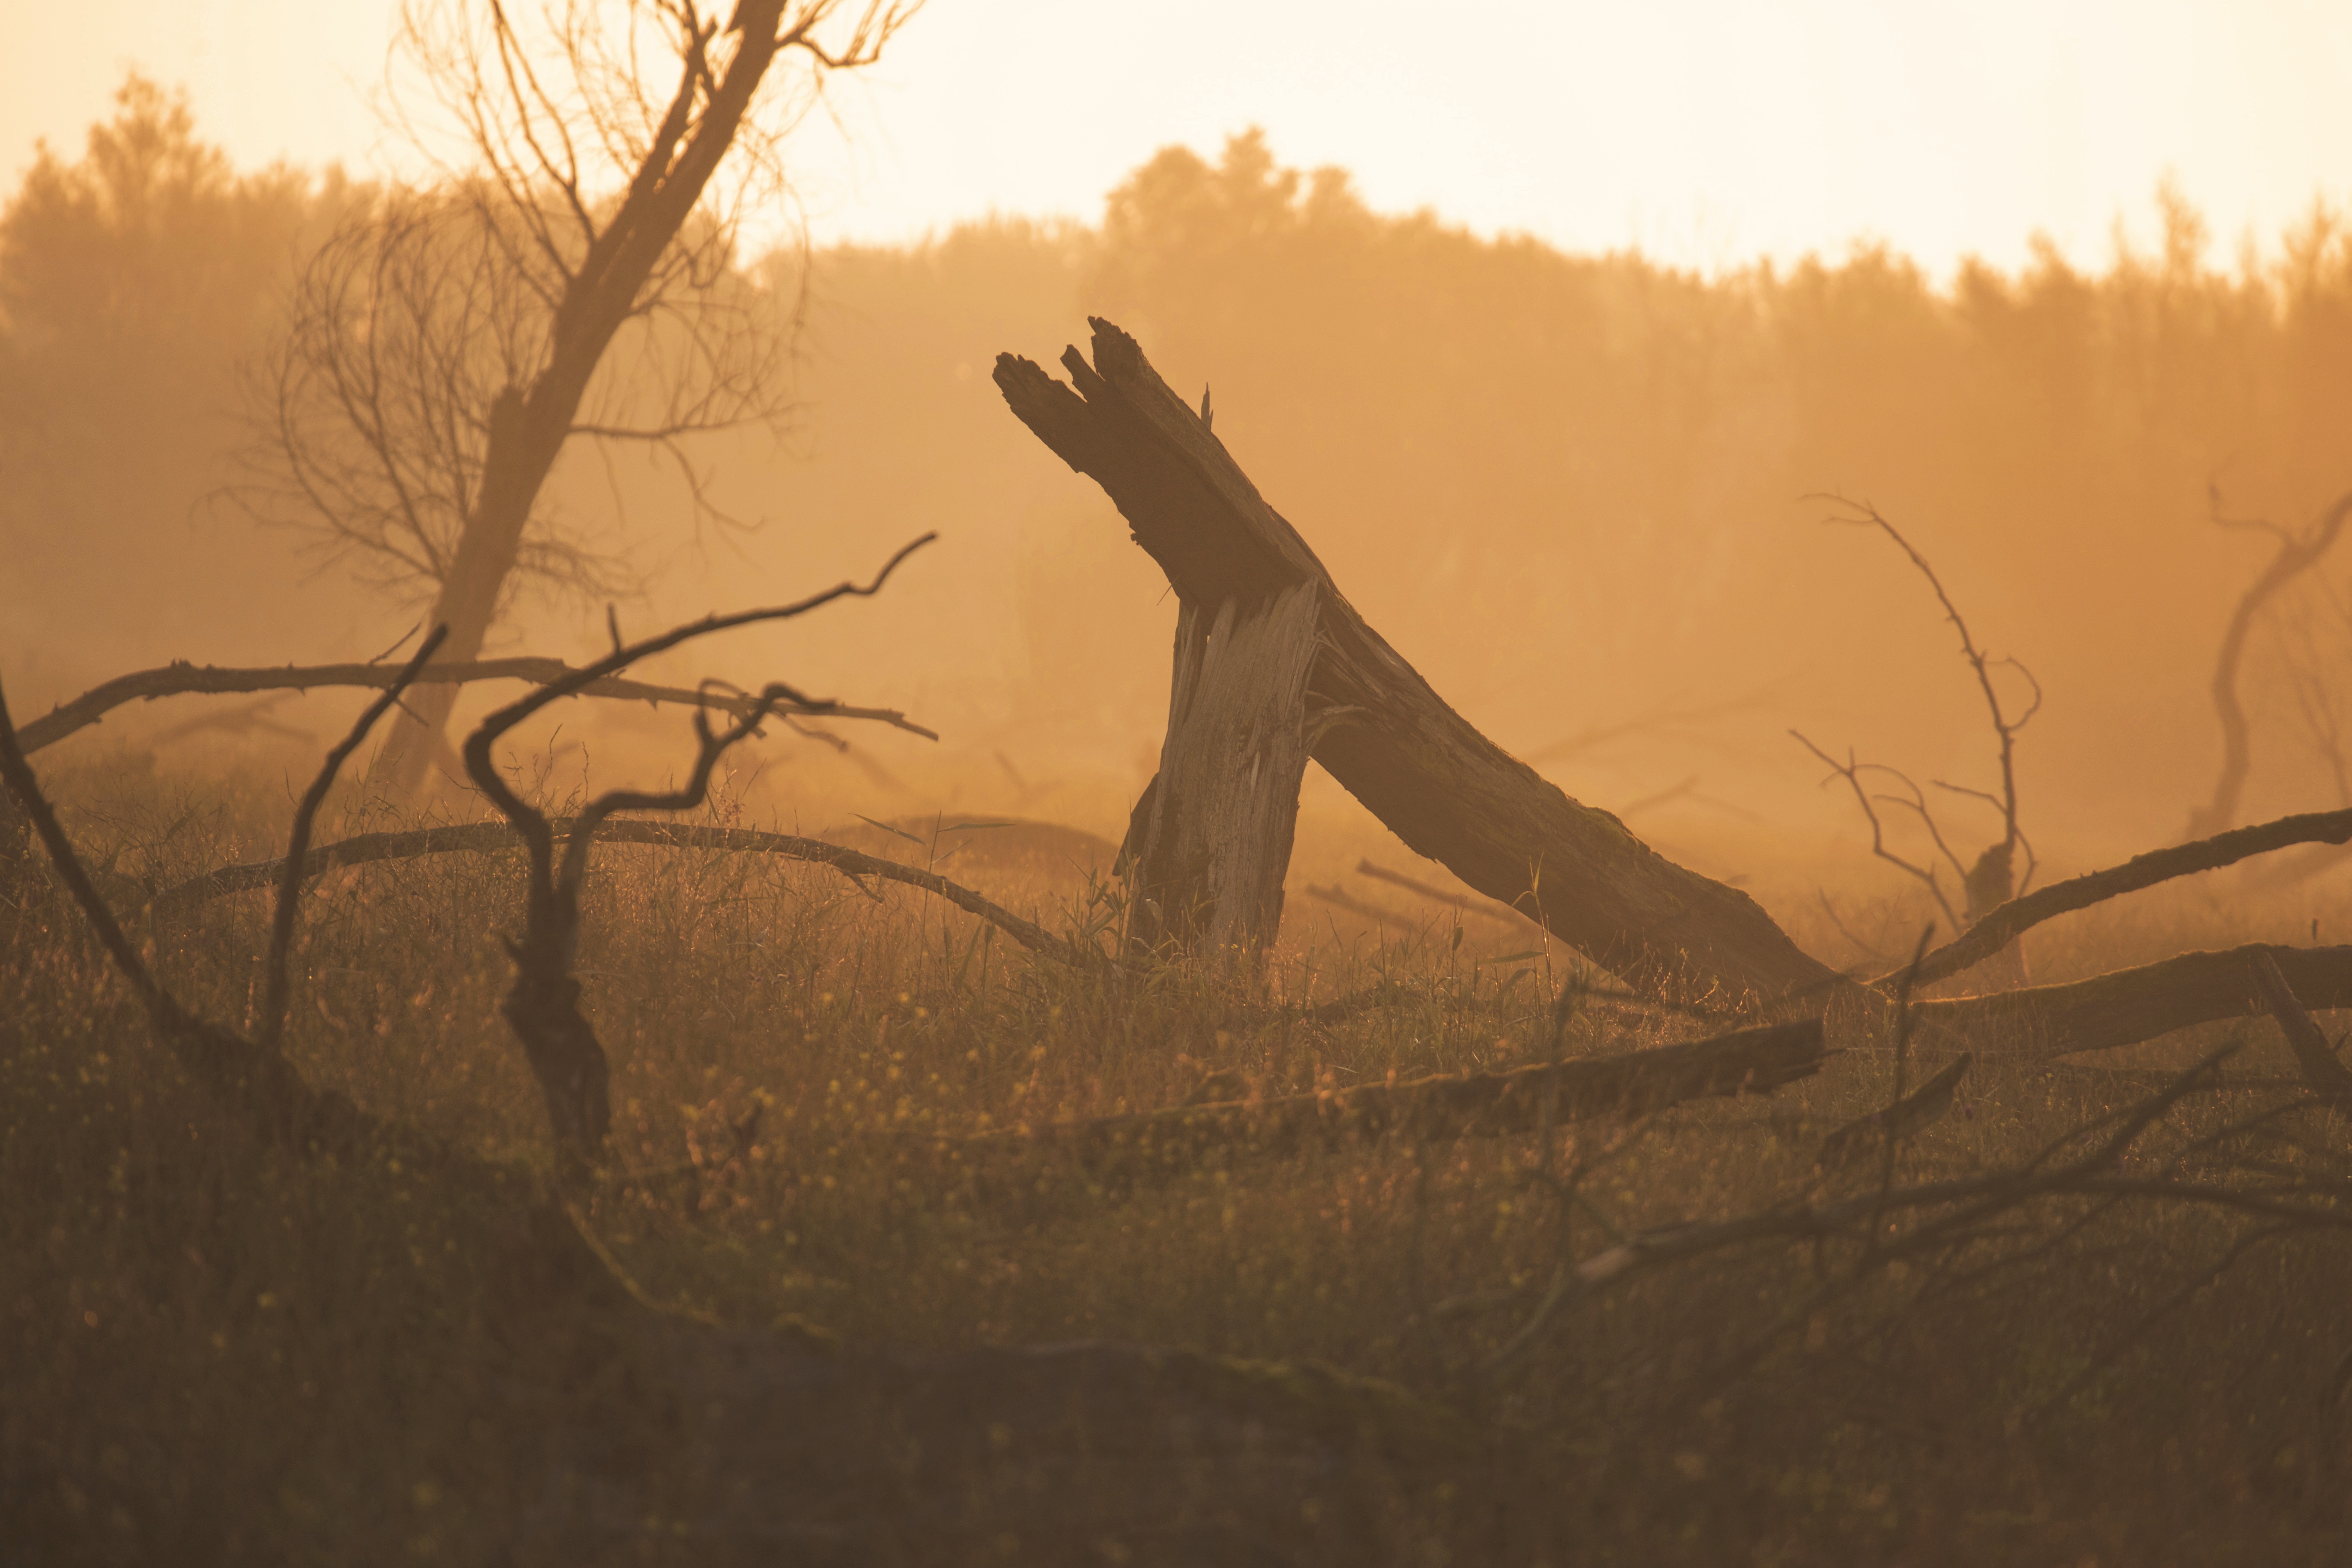
savanna, atmospheric phenomenon, natural environment, morning, branch, sunset, sunlight, safari